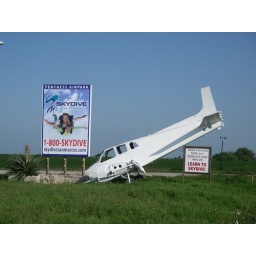
...a wrecked plane as a sign is getting it to crash in the right spot!